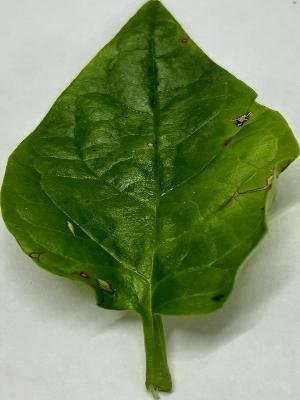
Label: Bacterial-Spot